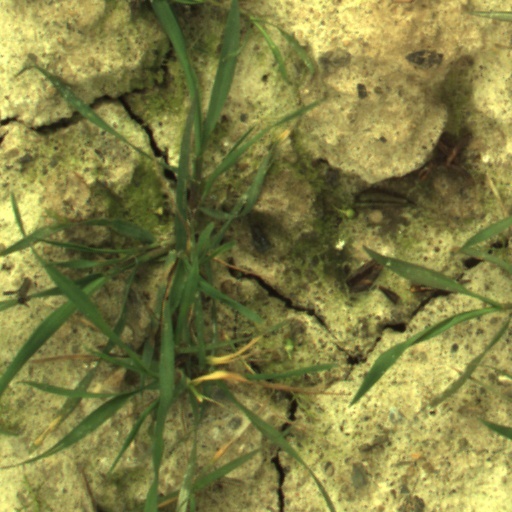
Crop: wheat